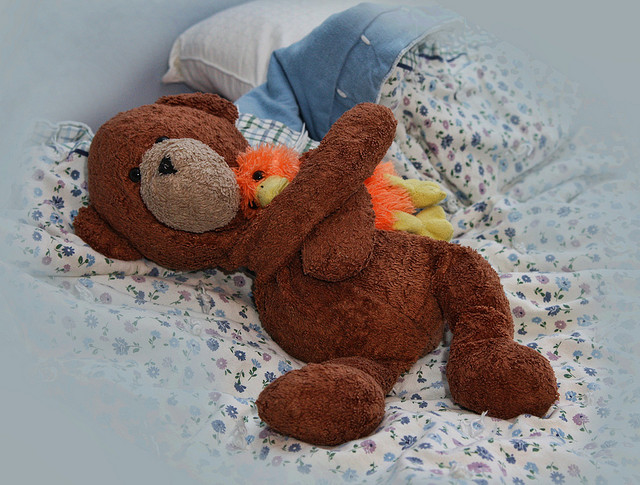
user: Given an image and a question. Answer the question in a short answer. Question: Is it this a stuff animal or a cake? Short Answer:
assistant: stuff animal